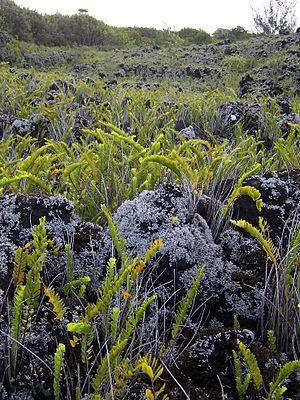
Recolonisation végétale d'une coulée de lave en grattons vieille de 21 ans (1986) du Piton de la Fournaise]], île de la Réunion).
Le piton de la Fournaise, culminant à 2 632 mètres d'altitude, est le volcan actif de l'île de La Réunion. Il correspond au sommet et au flanc oriental du massif du Piton de la Fournaise, un volcan bouclier qui constitue 40 % de l'île dans sa partie sud-est.
L'éruption du piton de la Fournaise en 1986 s'est déroulée dans et en dehors de l'Enclos Fouqué du piton de la Fournaise, du 20 au 29 mars 1986. Cette éruption volcanique est marquée par deux coulées de lave qui coupent la route nationale 2 et détruisent quelques habitations ainsi qu'une autre coulée de lave qui avance dans l'océan Indien au niveau de la pointe de la Table.